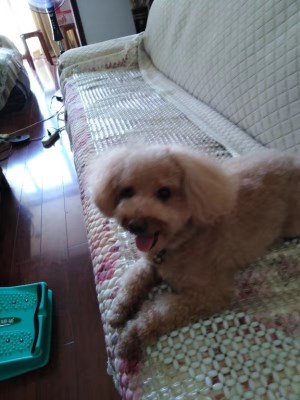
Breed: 2925-n000114-toy_poodle